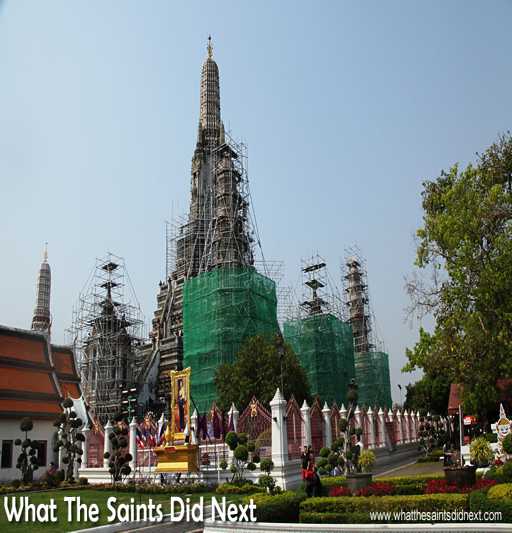
buddhist place of worship was covered in scaffolding which spoiled the visit .